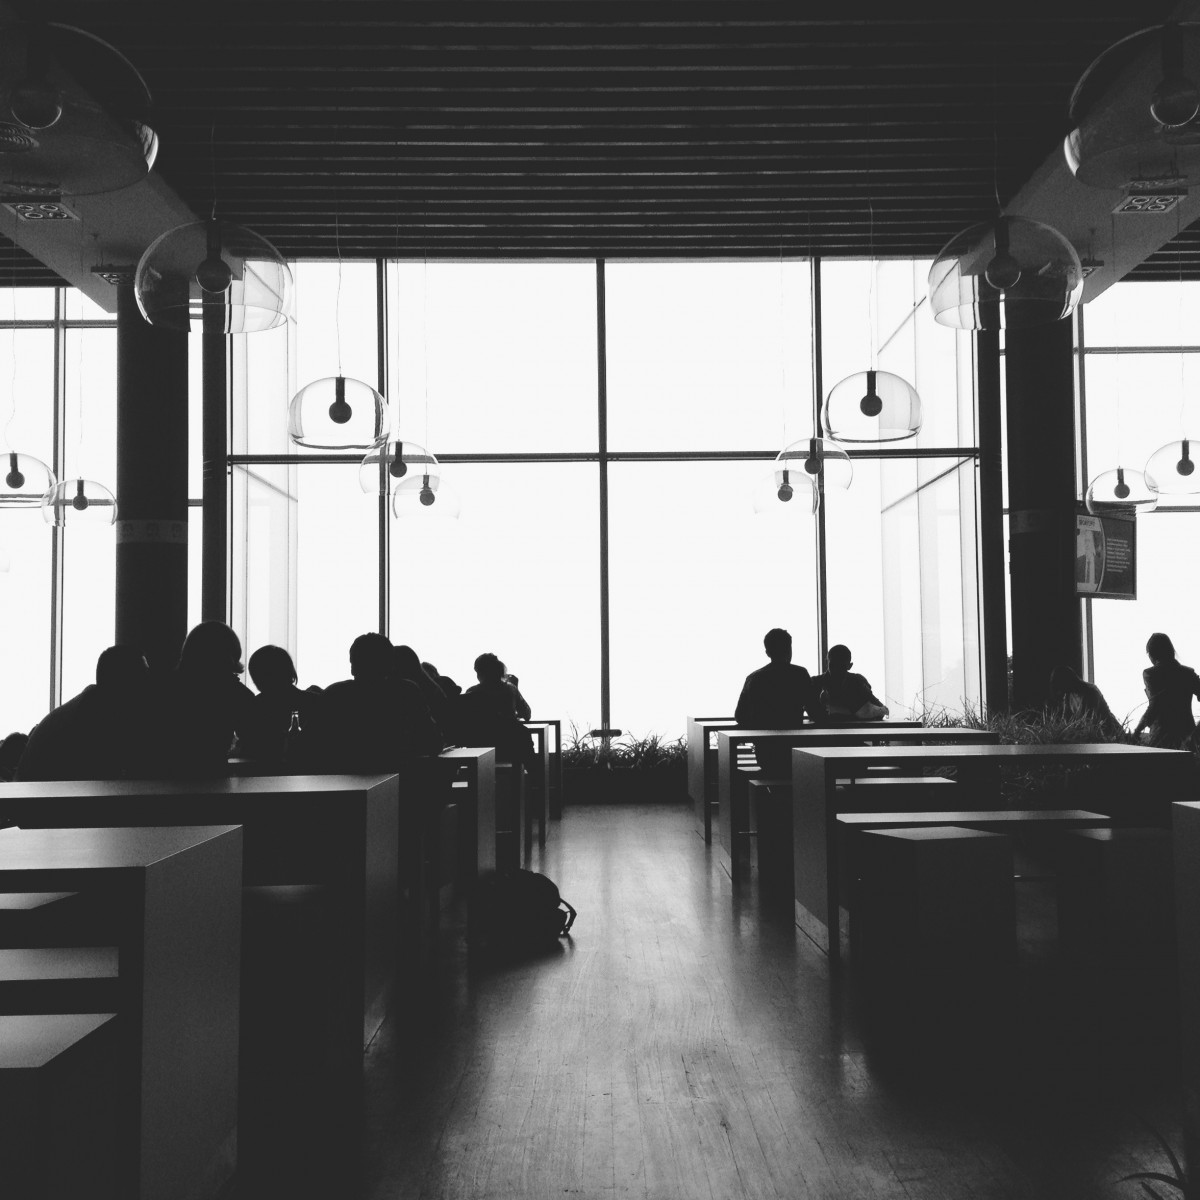
Tags: cafe, black and white, socializing, restaurant, room, lighting, interior design